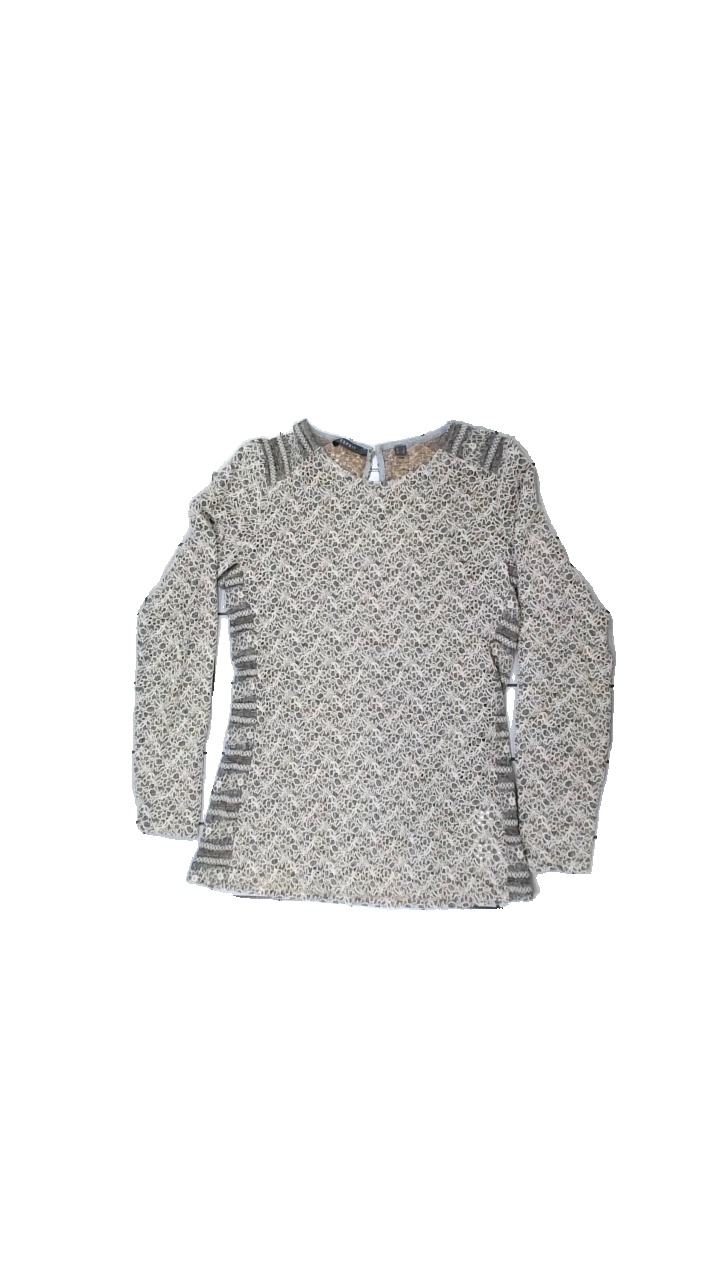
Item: Top (Ladies)
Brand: Esprit
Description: Floral patterned top in beige, grey and brown from Esprit, size L. Good condition.
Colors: Beige, Grey, Brown
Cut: Regular
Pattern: Floral print
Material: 100% cott
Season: All
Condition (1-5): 4
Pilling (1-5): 5
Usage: Reuse
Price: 100-150